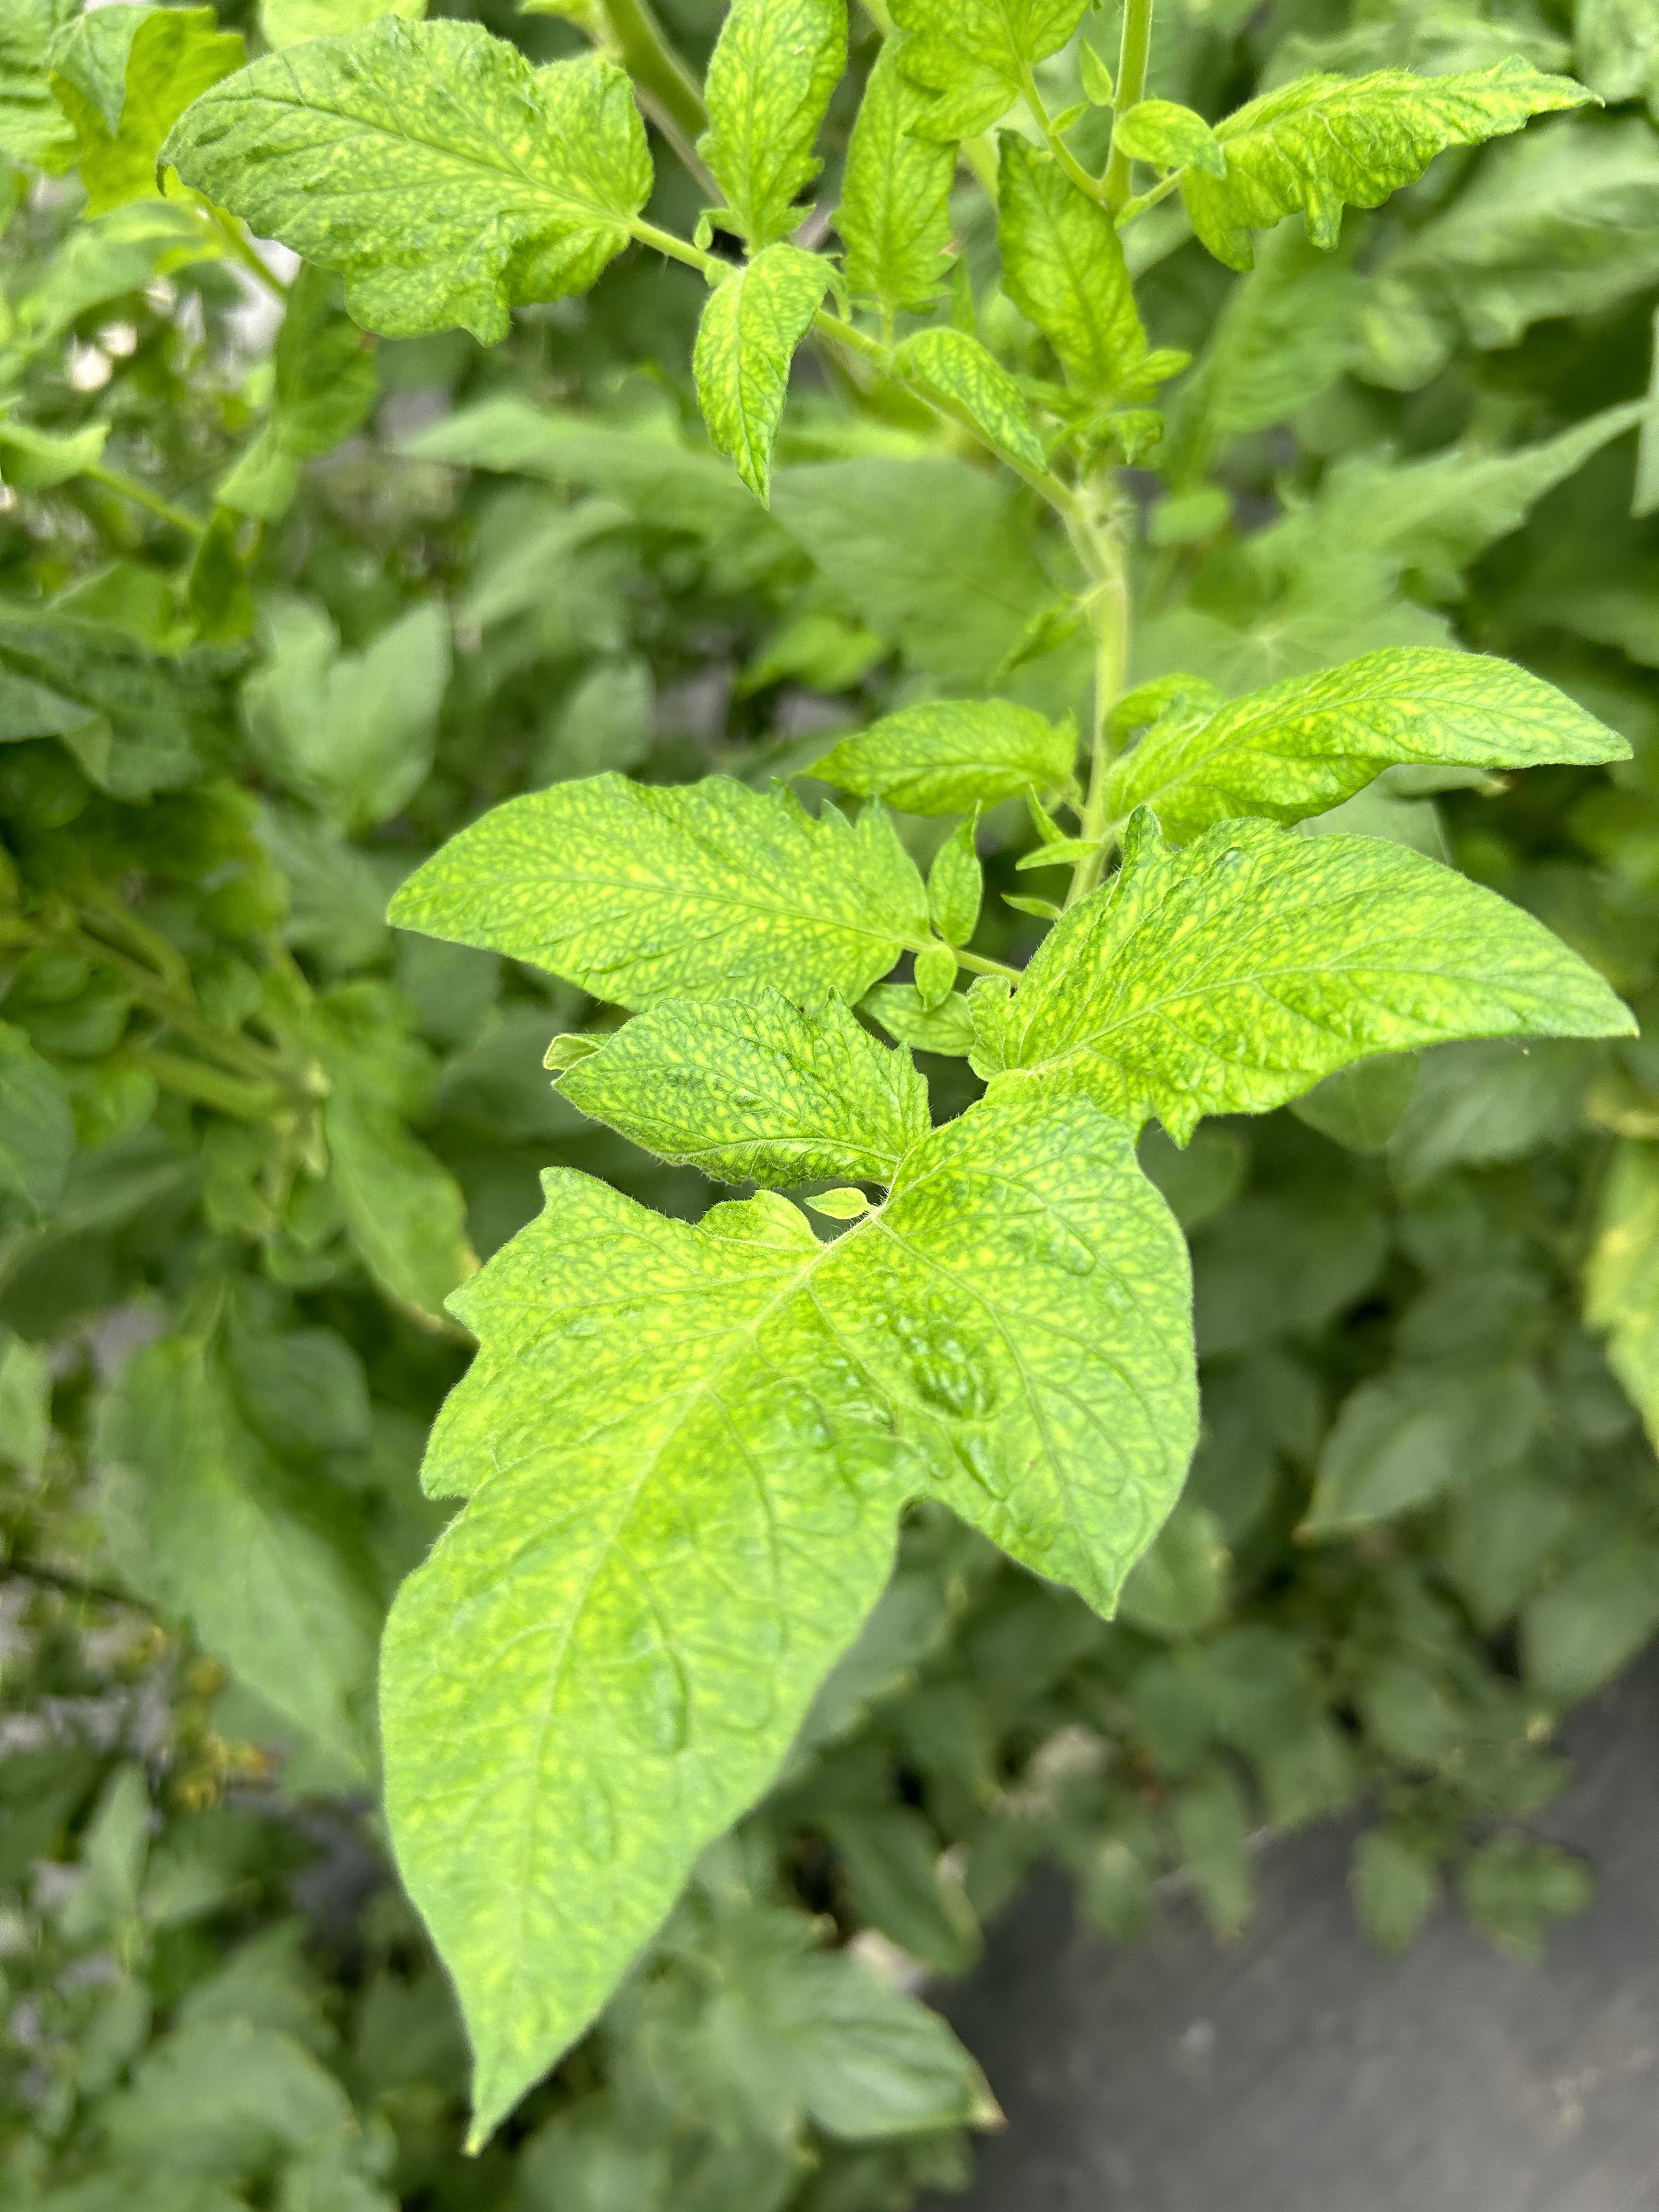
Disease: Viral